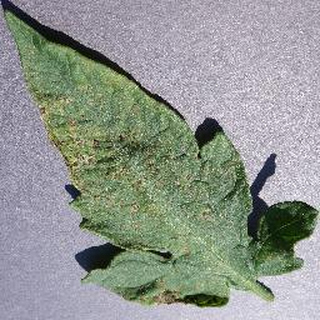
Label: tomato_septoria_leaf_spot